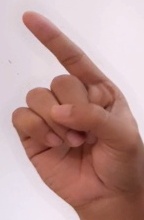
ASL sign: Z